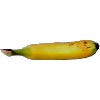
Label: Banana Lady Finger 1